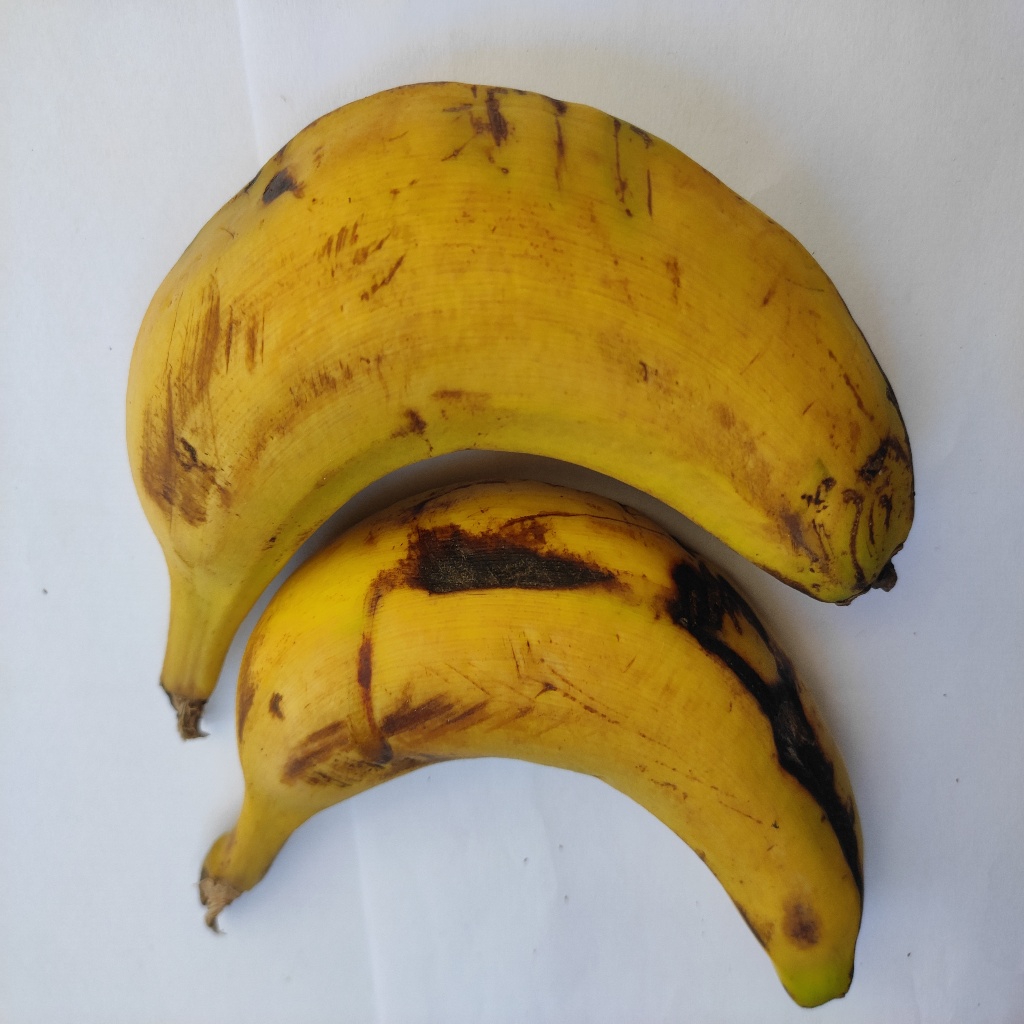
Crop: banana
Quality class: Class_B